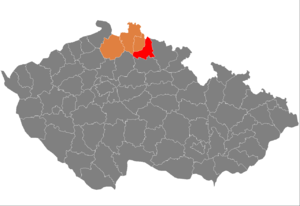
Le district de Semily est un des quatre districts de la région de Liberec en Tchéquie. Son chef-lieu est la ville de Semily.